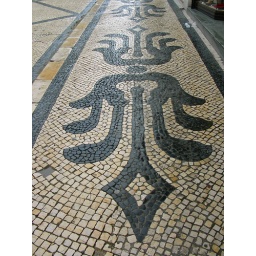
A typical sidewalk design in Lisbon and other Portuguese cities with intricate designs in black and white stones.